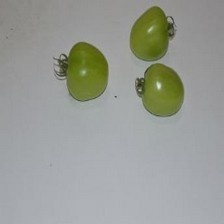
Label: tomato